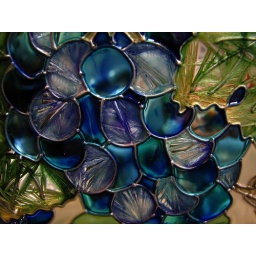
A close up of a stained glass grape votive candle holder I saw in a drugstore.